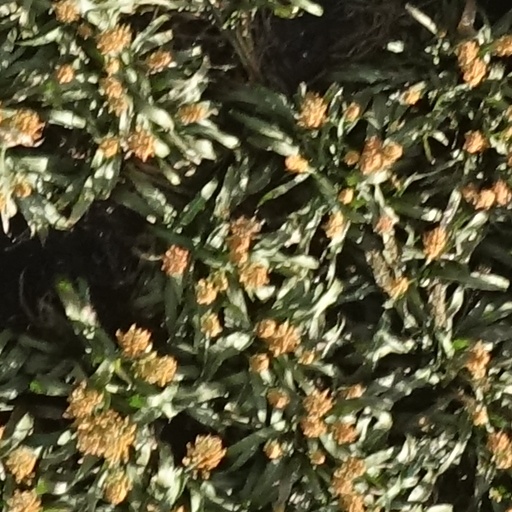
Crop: sorghum